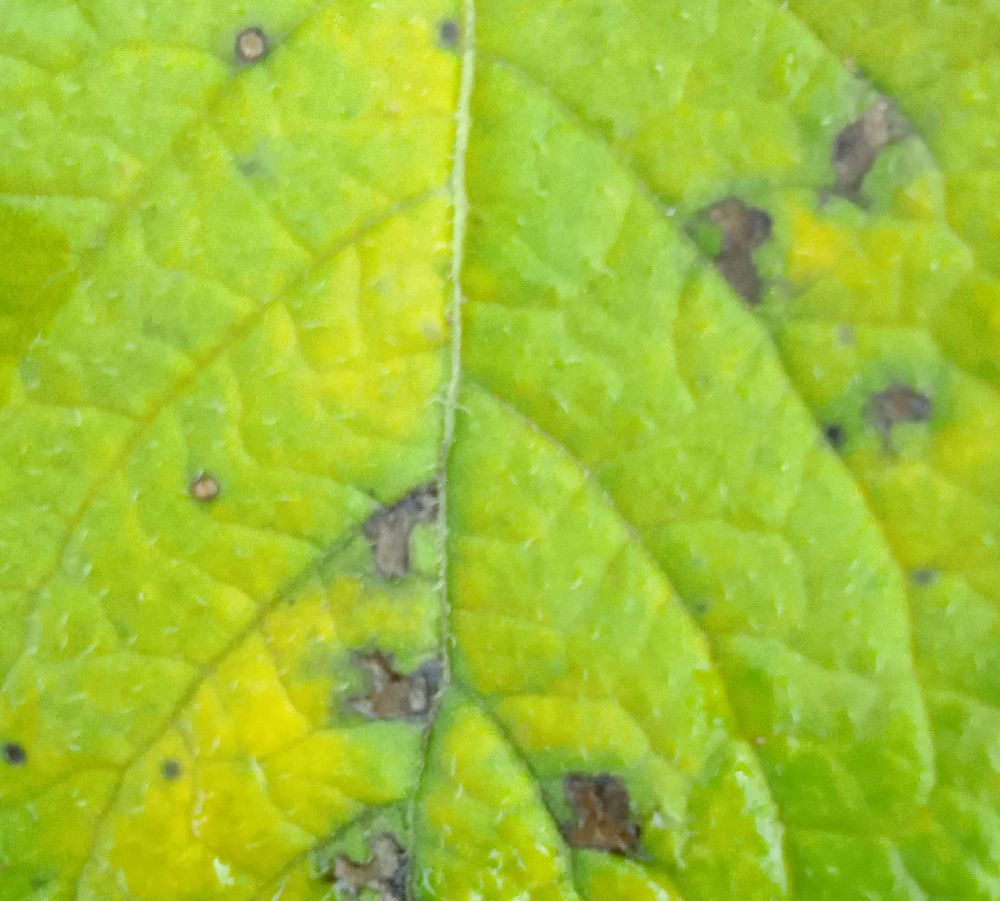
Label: Early blight